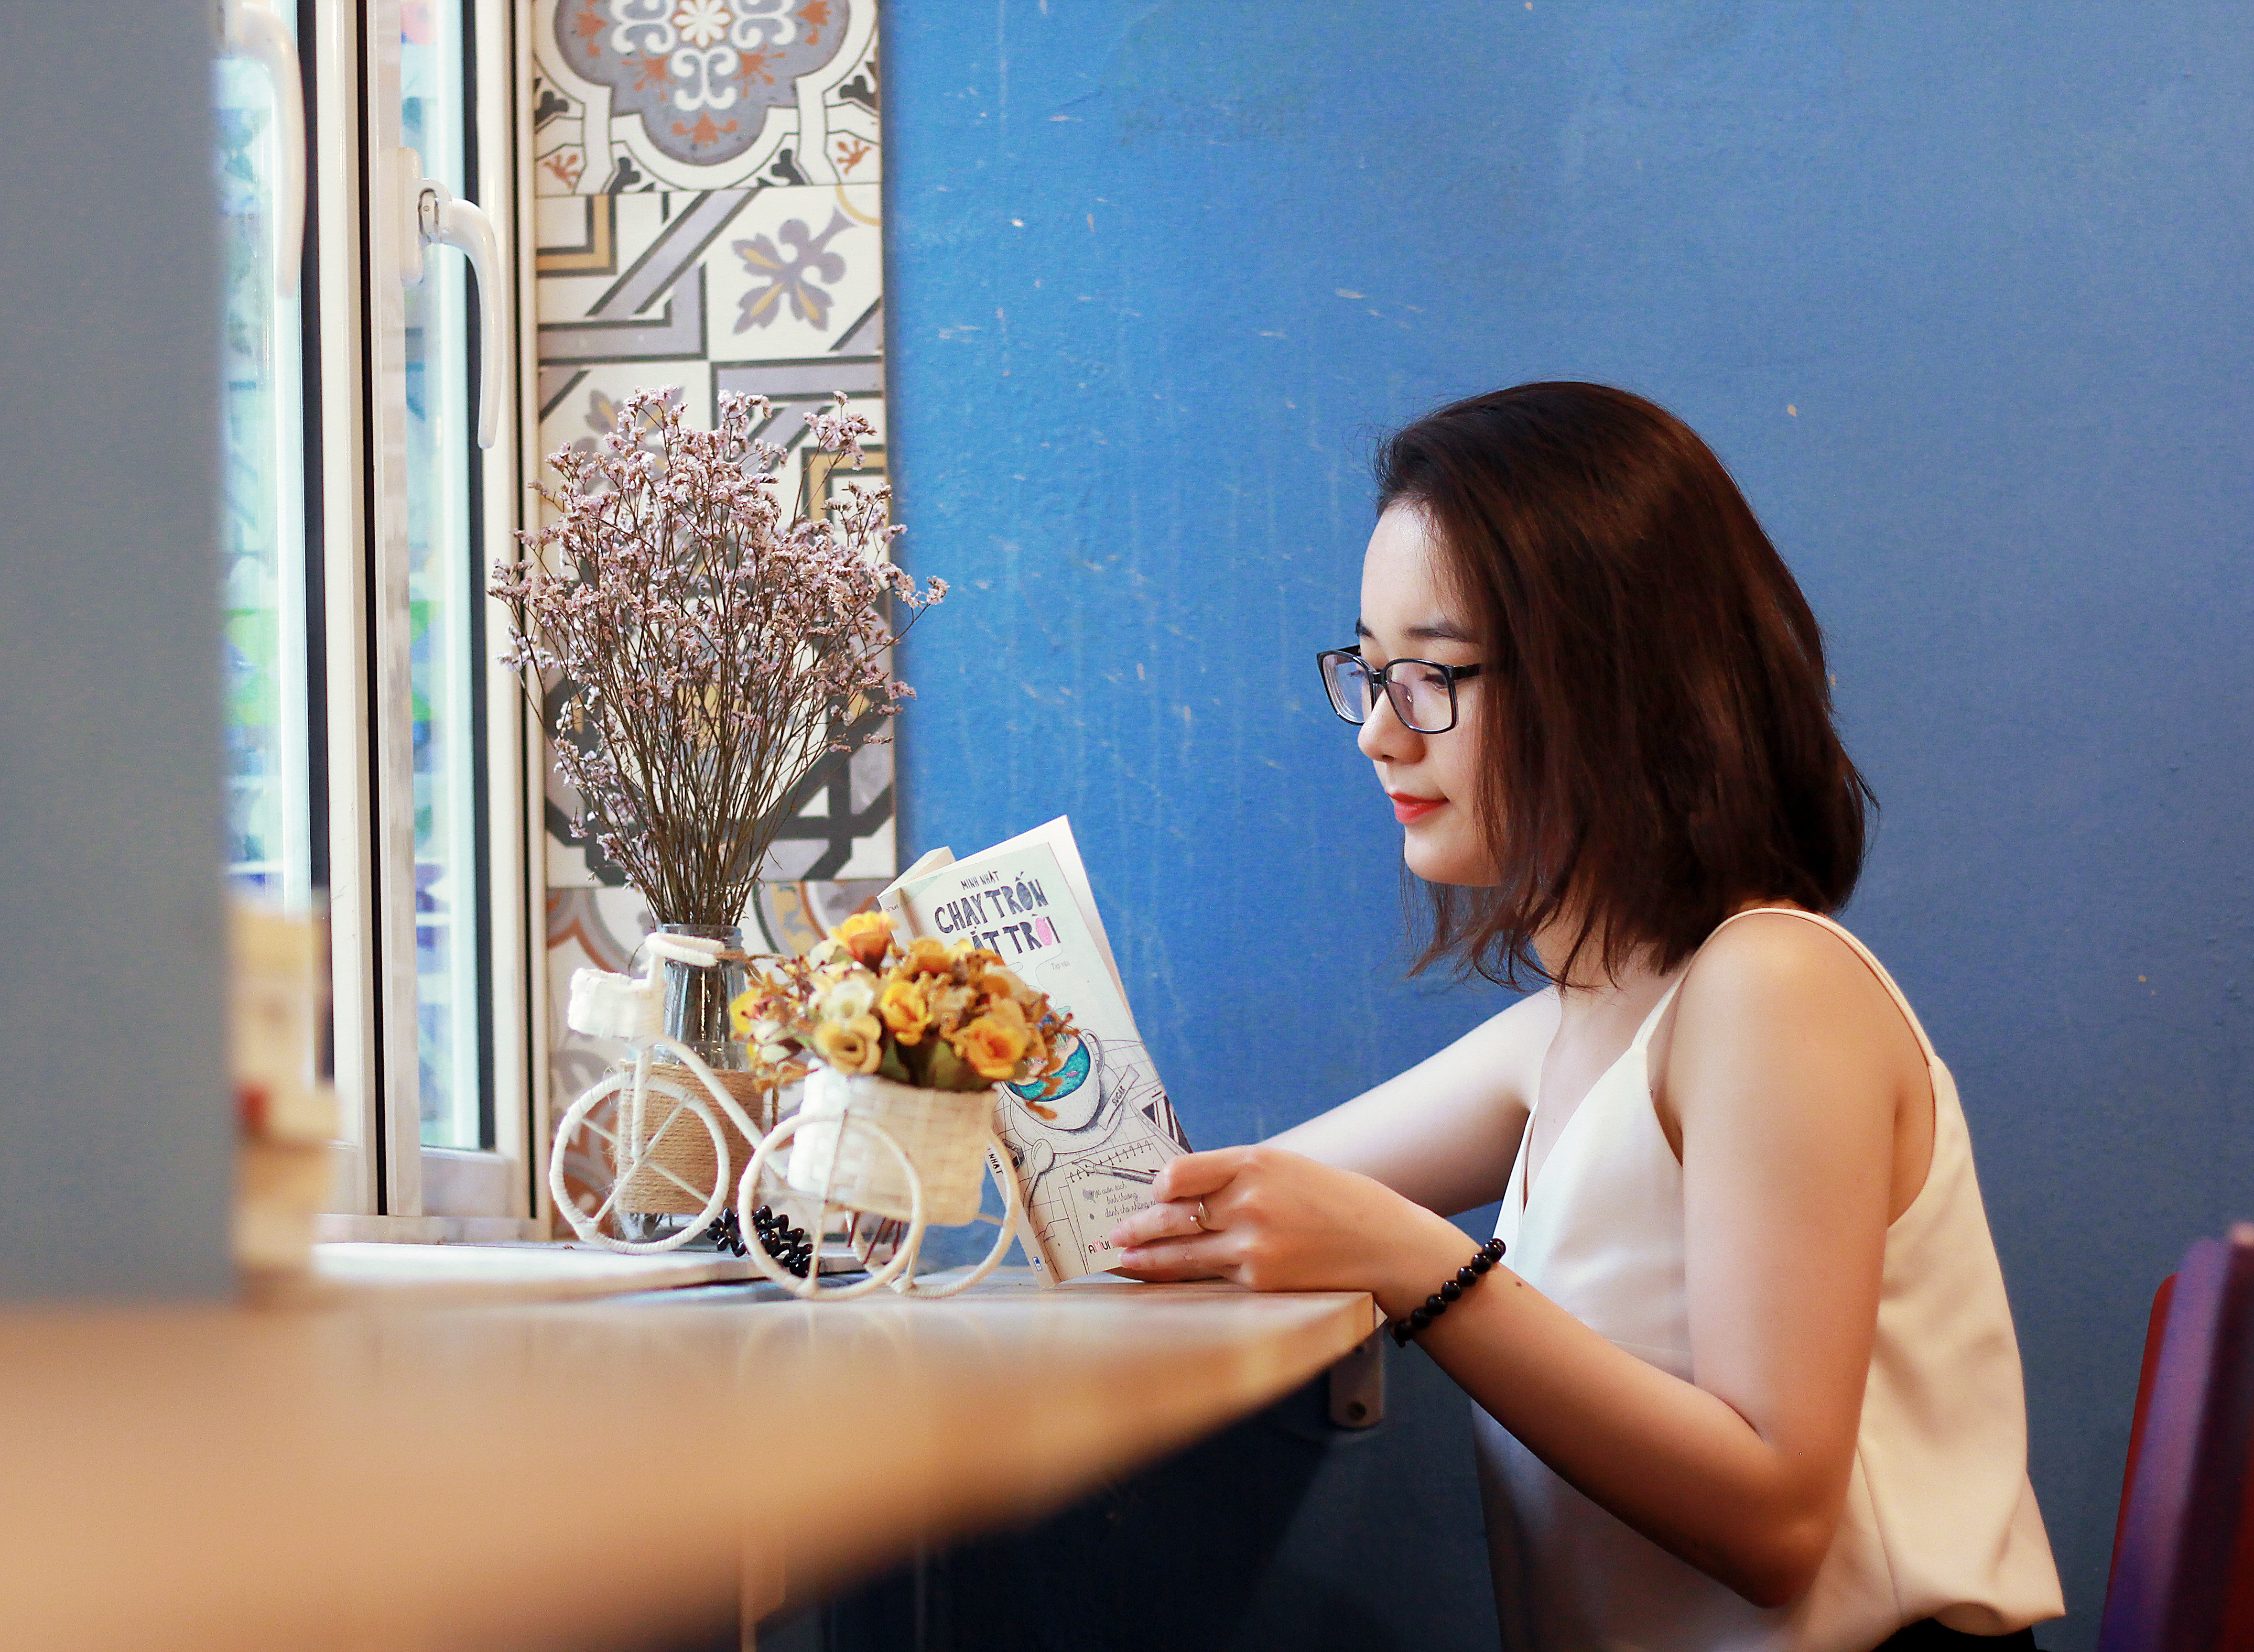
book, beautiful girl, glasses, room, photography, sitting, vacation, happy, brown hair